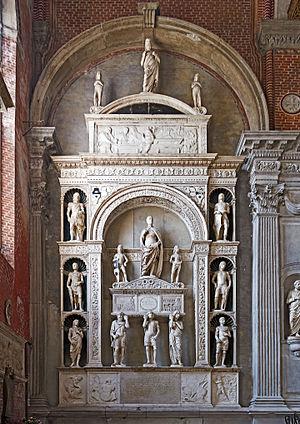
Pietro Mocenigo est le 70ᵉ doge de Venise élu en 1474.
Tullio Lombardo, connu aussi comme Tullio Solari, est un sculpteur italien de la Renaissance.
La famille Lombardo est une famille patricienne de Venise, installée dès le Xᵉ siècle. Elle se compose de deux branches. Un Lombardo, ambassadeur et sénateur de son état est signalé en 1361, portant la nouvelle de son élection à Lorenzo Celsi. Un Gabriele Lombardo fut avocat auprès des tribunaux au XVIIᵉ siècle. La famille compte des sculpteurs de renommée, qui sont à l'origine de multiples monuments funéraires aux doges décédés : Antonio, Tullio et Pietro, leur père, qui rejoignit Venise vers 1460 venant de Carona.
Mocenigo est le nom d'une famille noble, de patriciens vénitiens, qui a donné plusieurs doges à la République de Venise.
La Renaissance vénitienne est la déclinaison de l'art de la Renaissance développé à Venise entre les XVᵉ et XVIᵉ siècles.